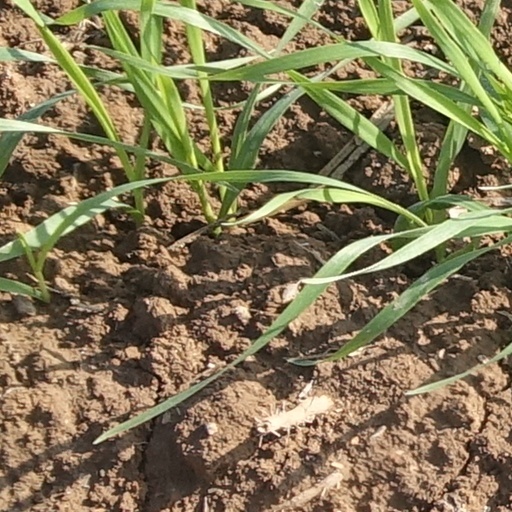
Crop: wheat